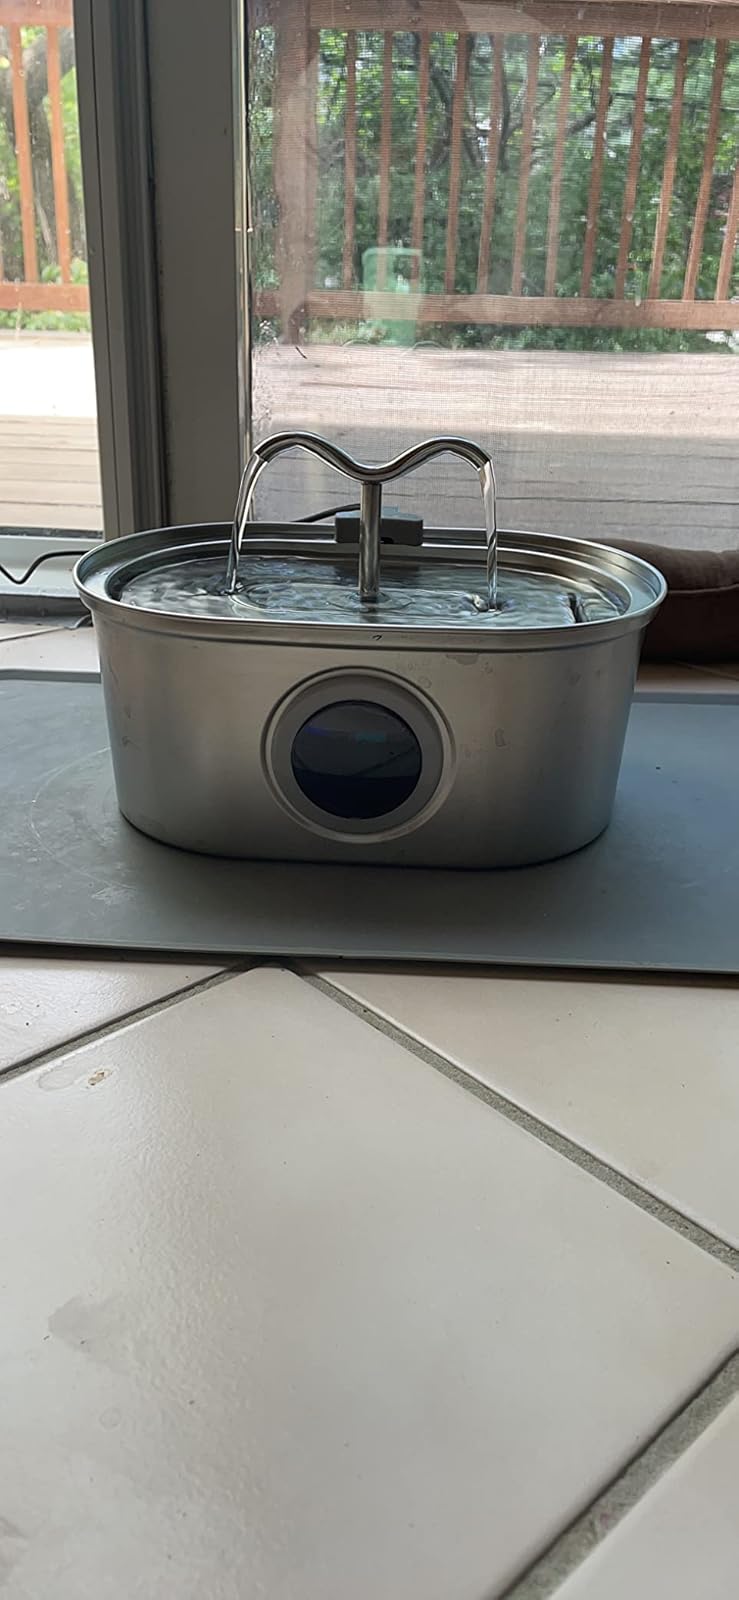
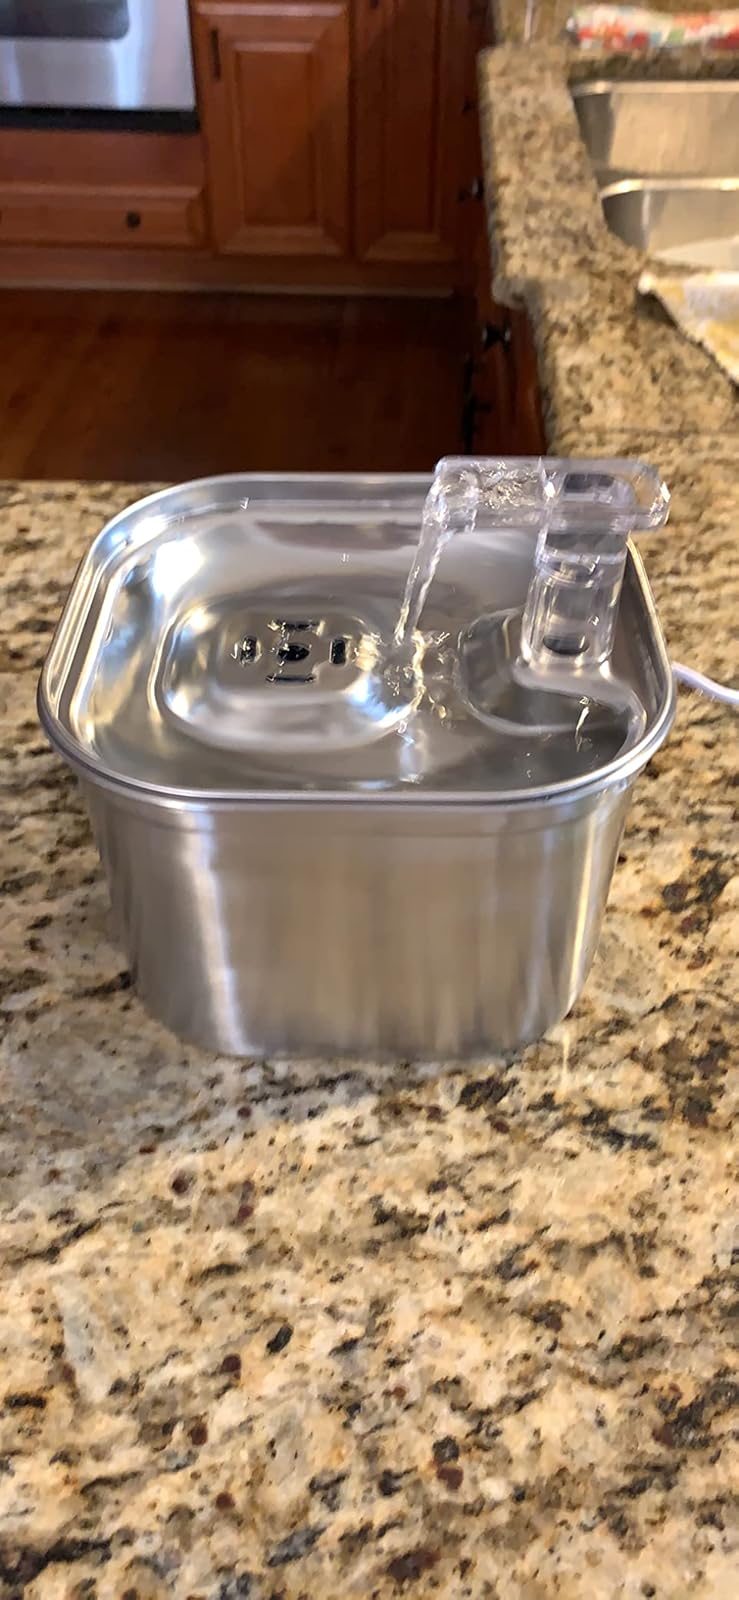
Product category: items_bowl
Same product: no